Maurice Goldberg

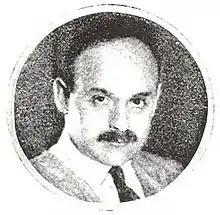

Maurice Goldberg (1881–1949) was an American painter and photographer. He was born in the Russian Empire and emigrated to the United States where became a noted portrait photographer. A collection of his work is in the Margaret Herrick Library of the Institute of art and photography.